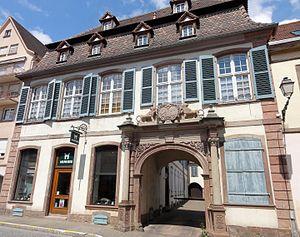
L'hôtel du préteur royal est un monument historique situé à Sélestat, dans le département français du Bas-Rhin.